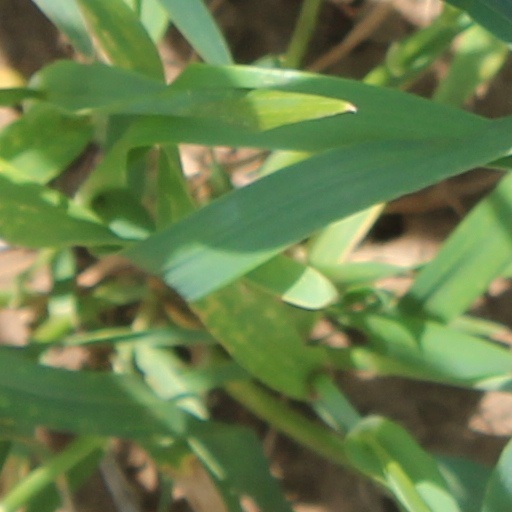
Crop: wheat